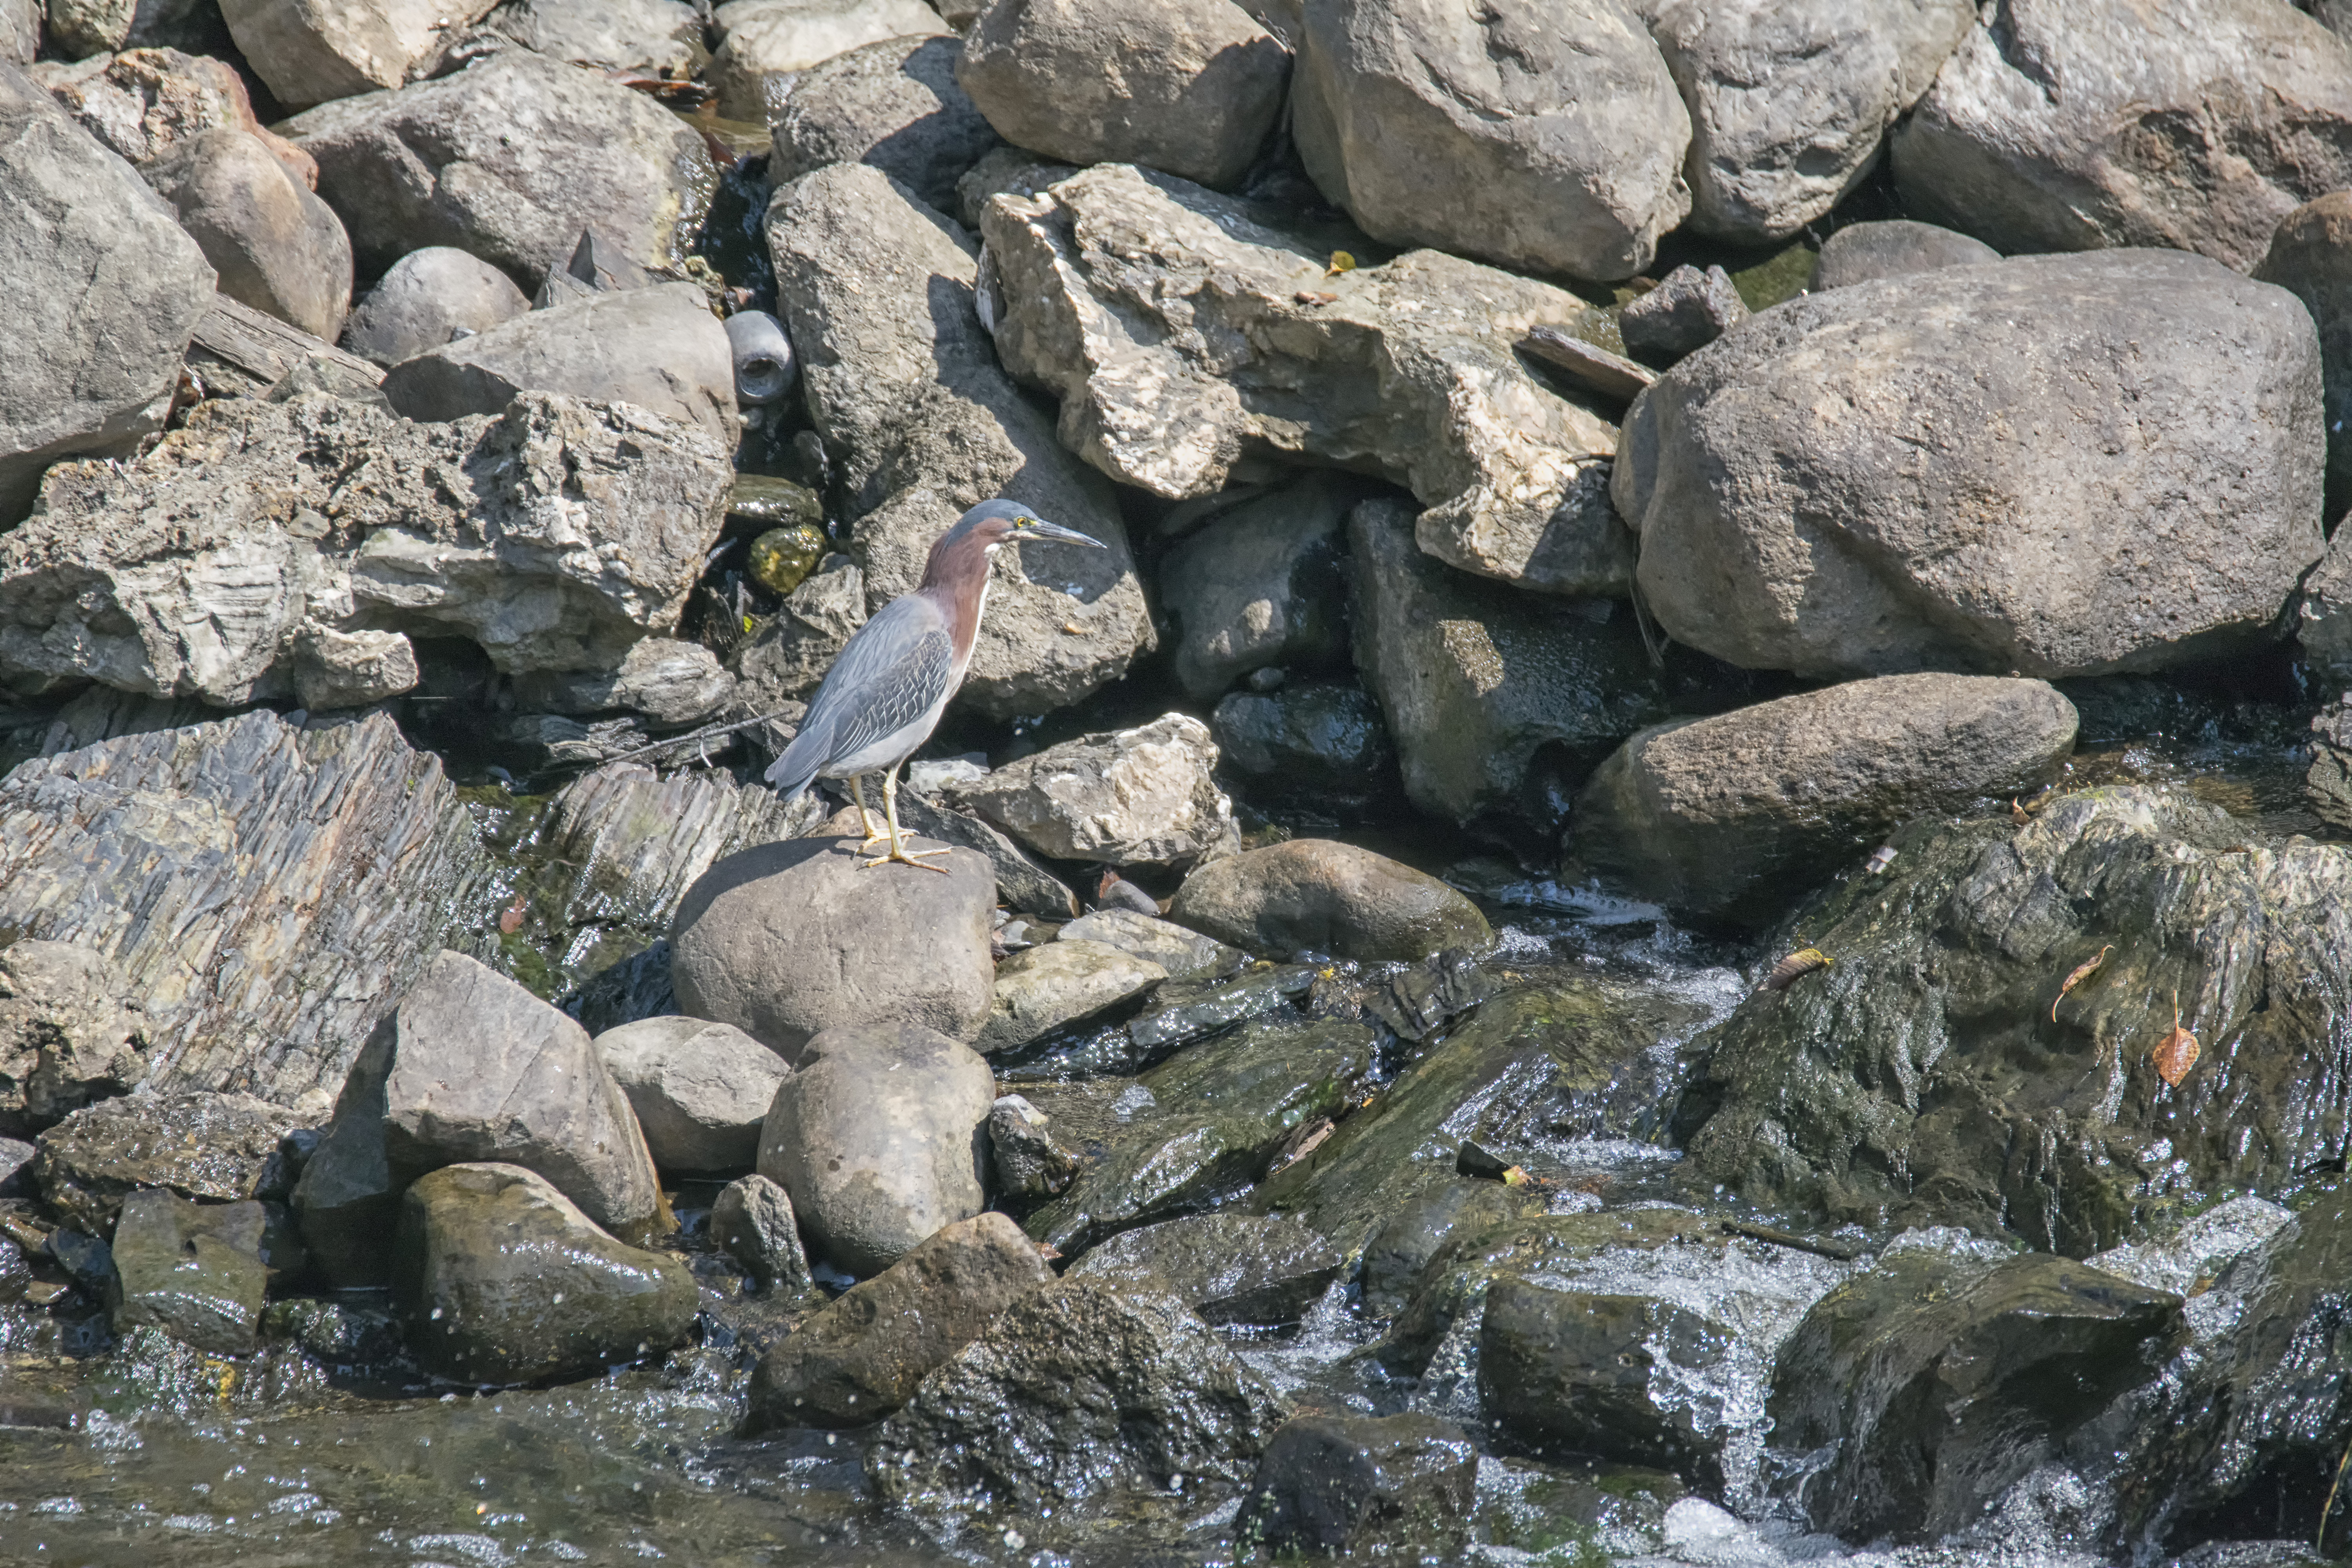
rock, bird, wildlife, stream, green, geology, canada, boulder, vert, quebec, heron, sherbrooke, oiseau